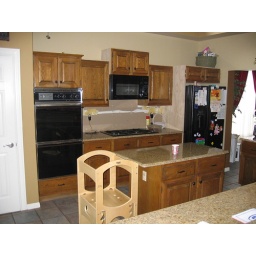
Test fit of the new cabinet over the microwave